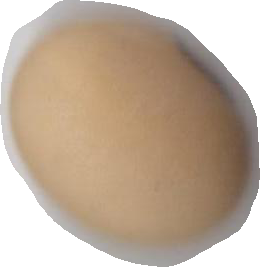
Variety: Anjasmoro